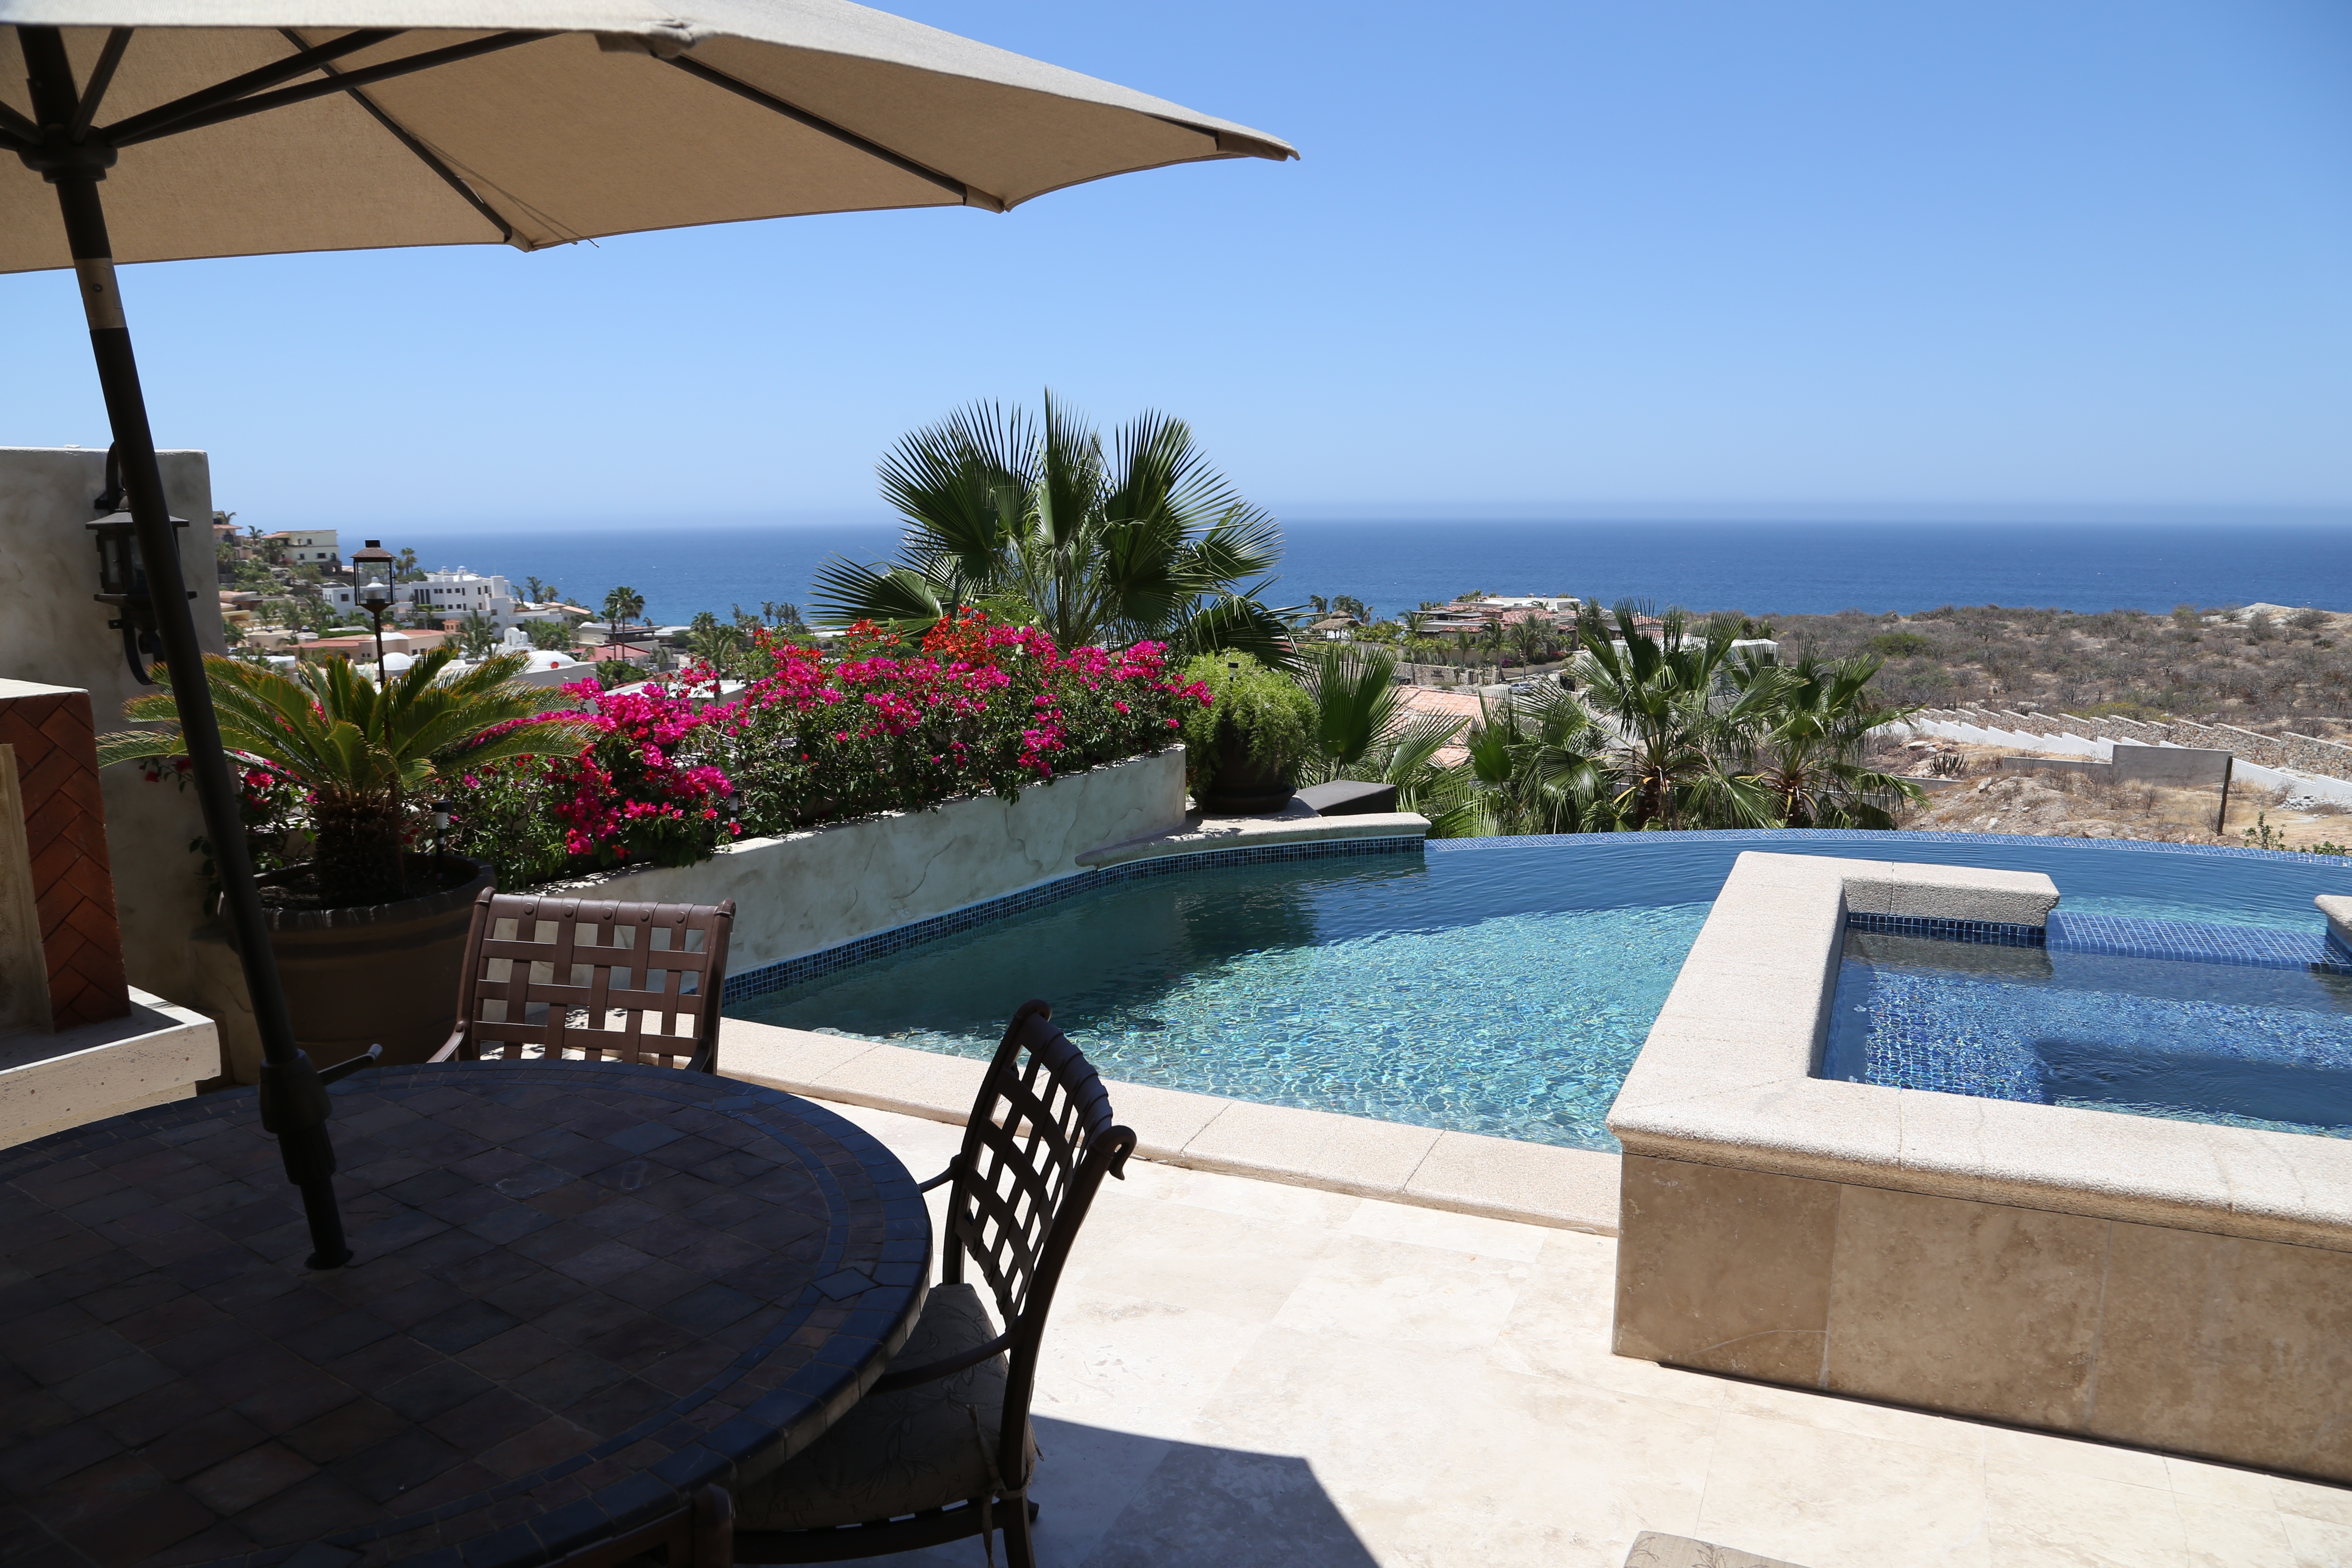
beach, villa, home, vacation, paradise, swimming pool, tropical, cottage, backyard, property, tourism, turquoise, resort, mexico, estate, cabo, real estate